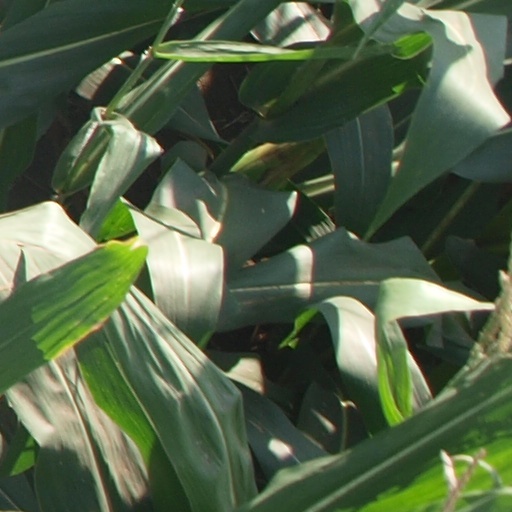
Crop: maize; corn